Serafim Todorov

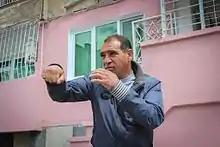
Todorov in 2015

Serafim Simeonov Todorov (born 6 July 1969) is a former Bulgarian Olympic boxer. He won three consecutive gold medals at both the World and European Championships, and silver at the 1996 Olympics. He is the last boxer to defeat Floyd Mayweather Jr., via a controversial decision at the 1996 Games.